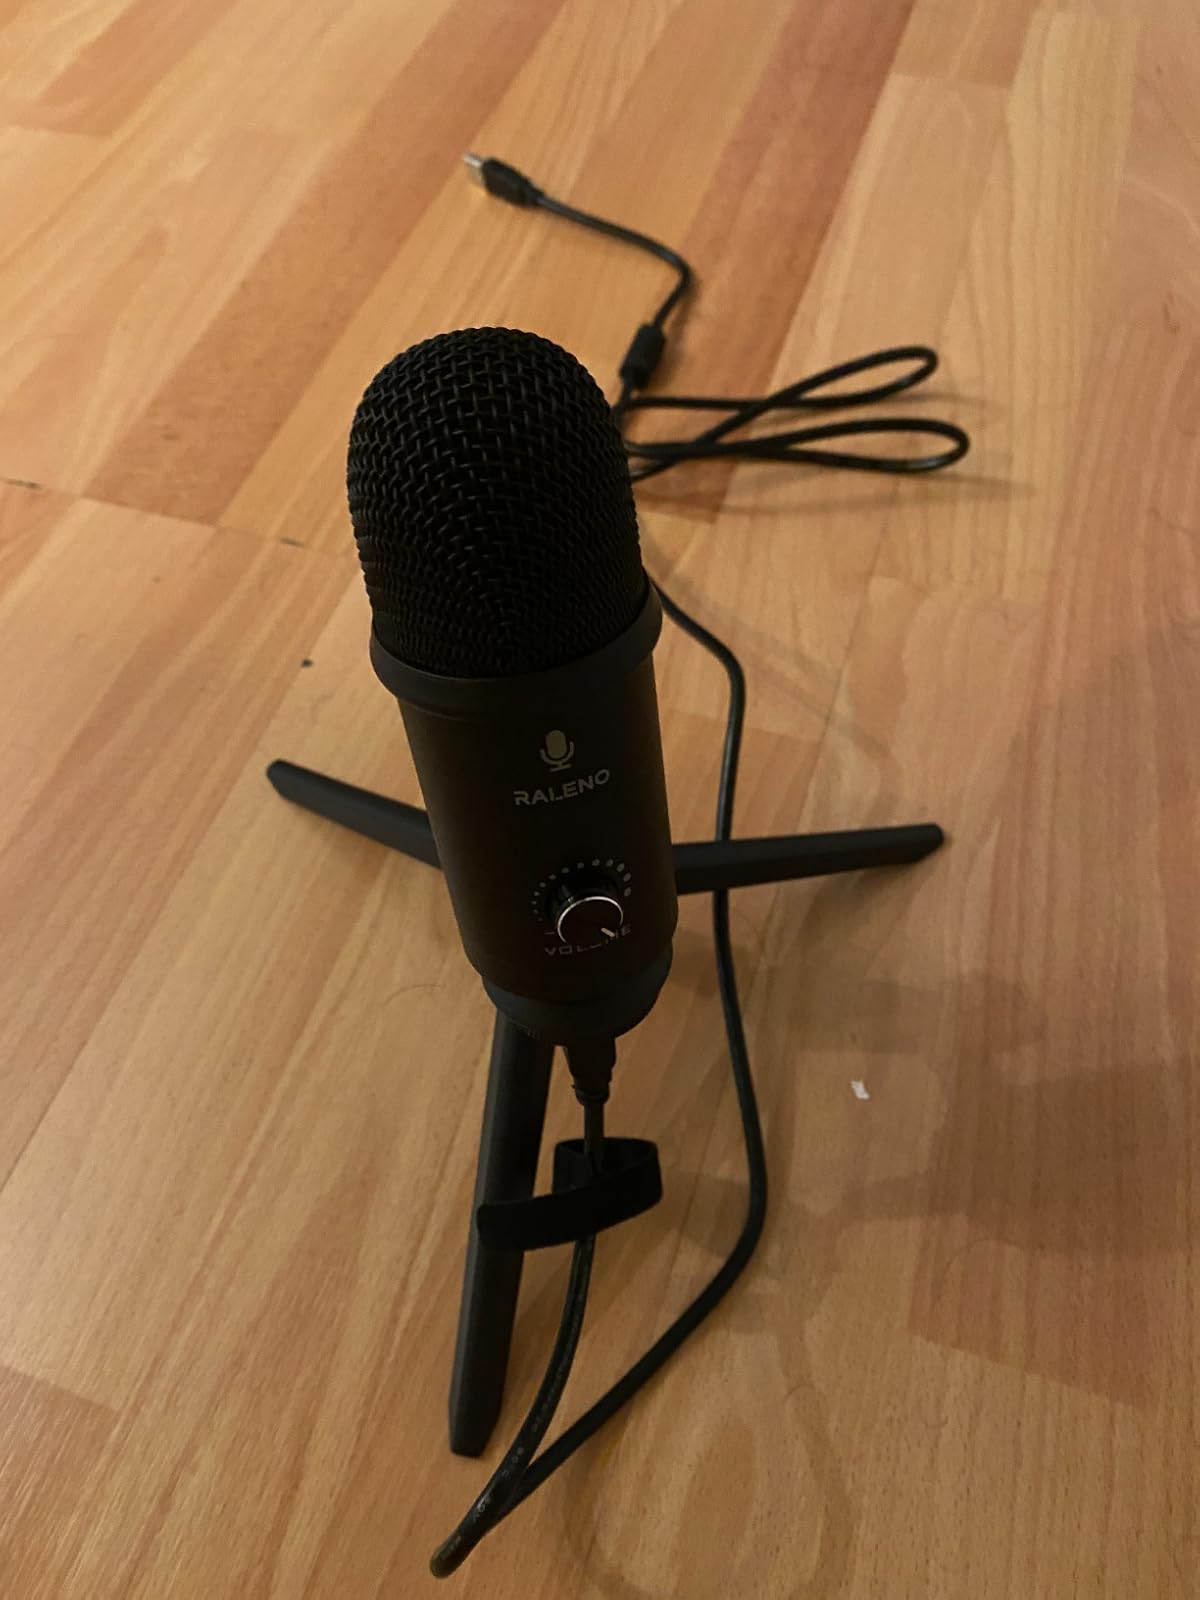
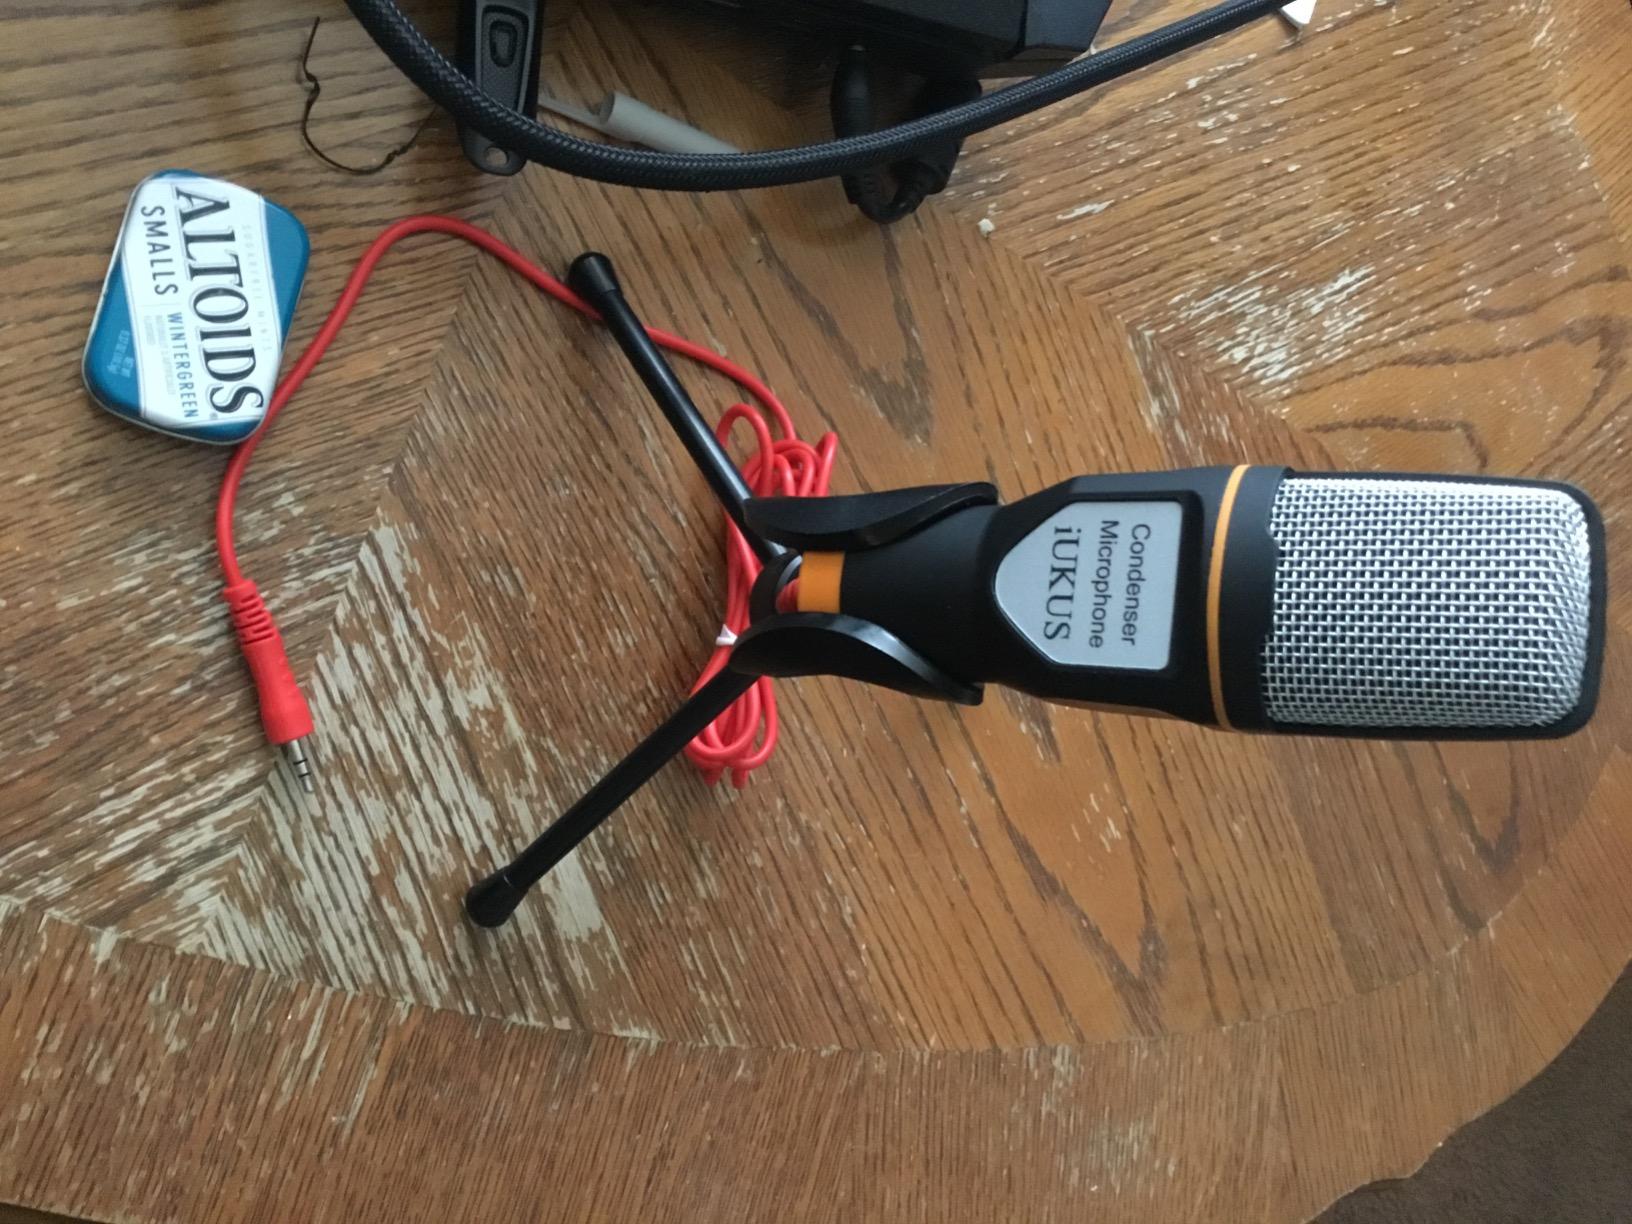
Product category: microphone
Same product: no